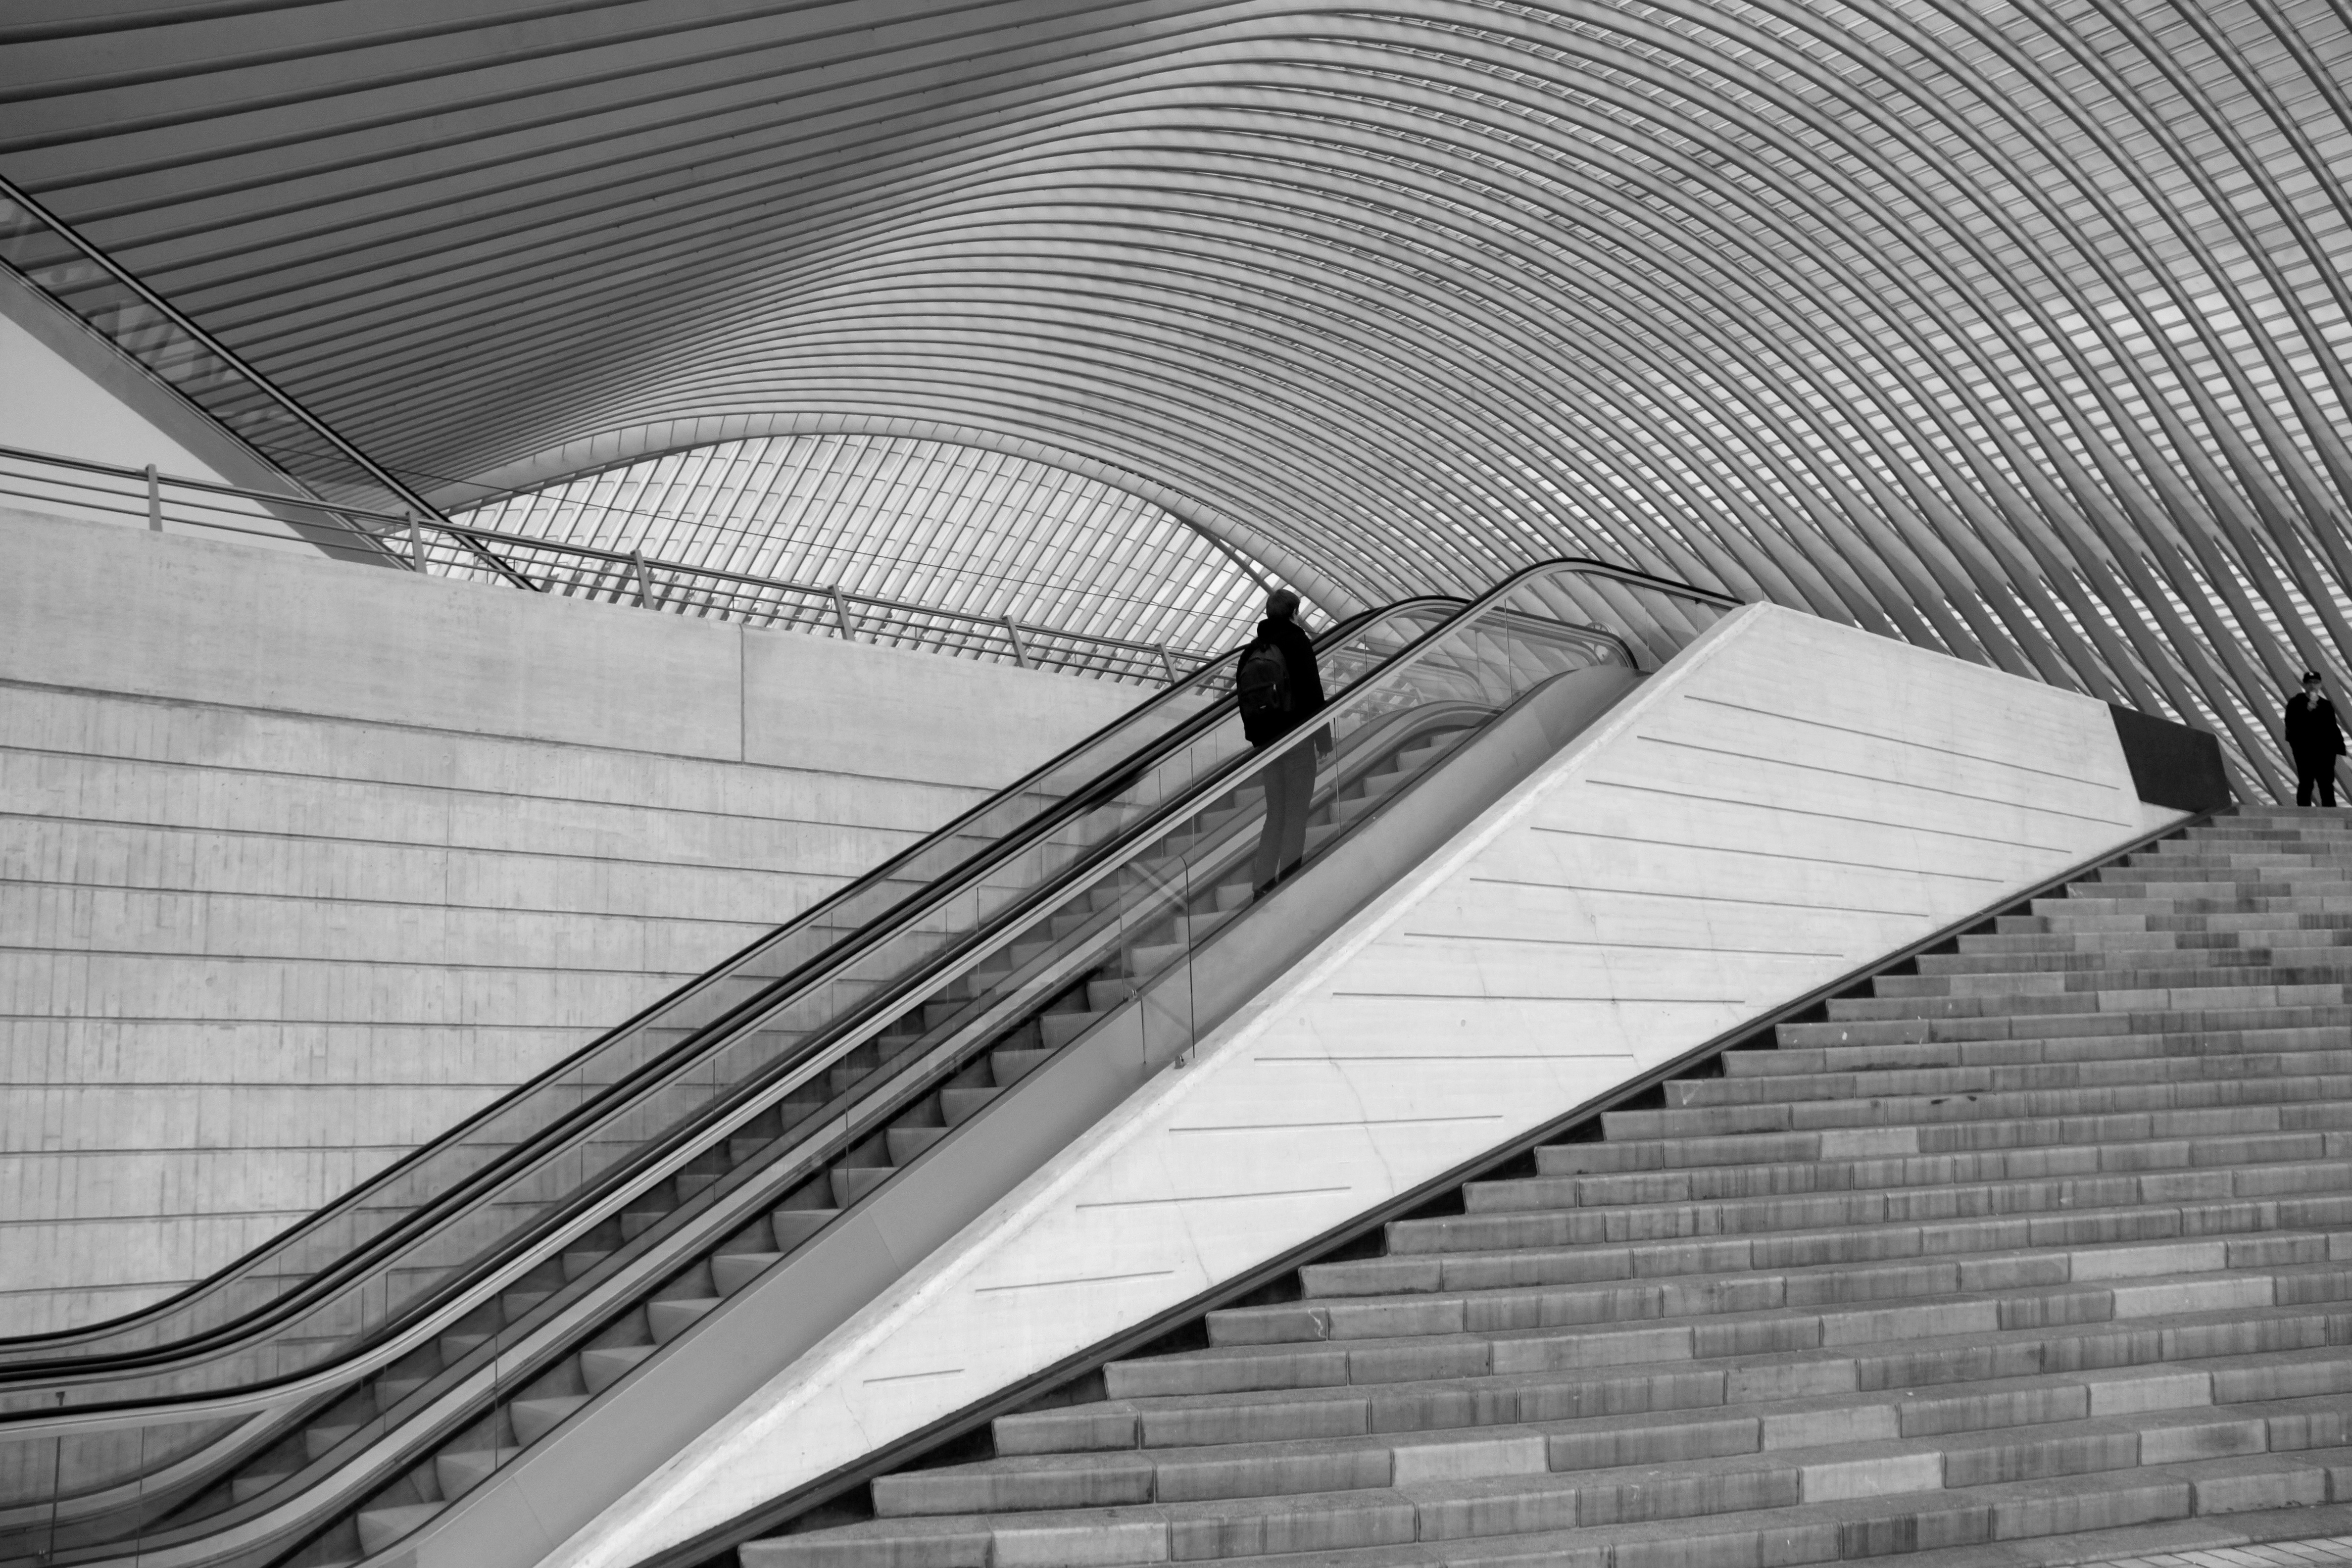
black and white, architecture, structure, white, roof, skyscraper, wall, ceiling, line, station, train station, facade, black, monochrome, belgium, symmetry, shape, calatrava, liege, guillemins, by santiago calatrava, daylighting, monochrome photography